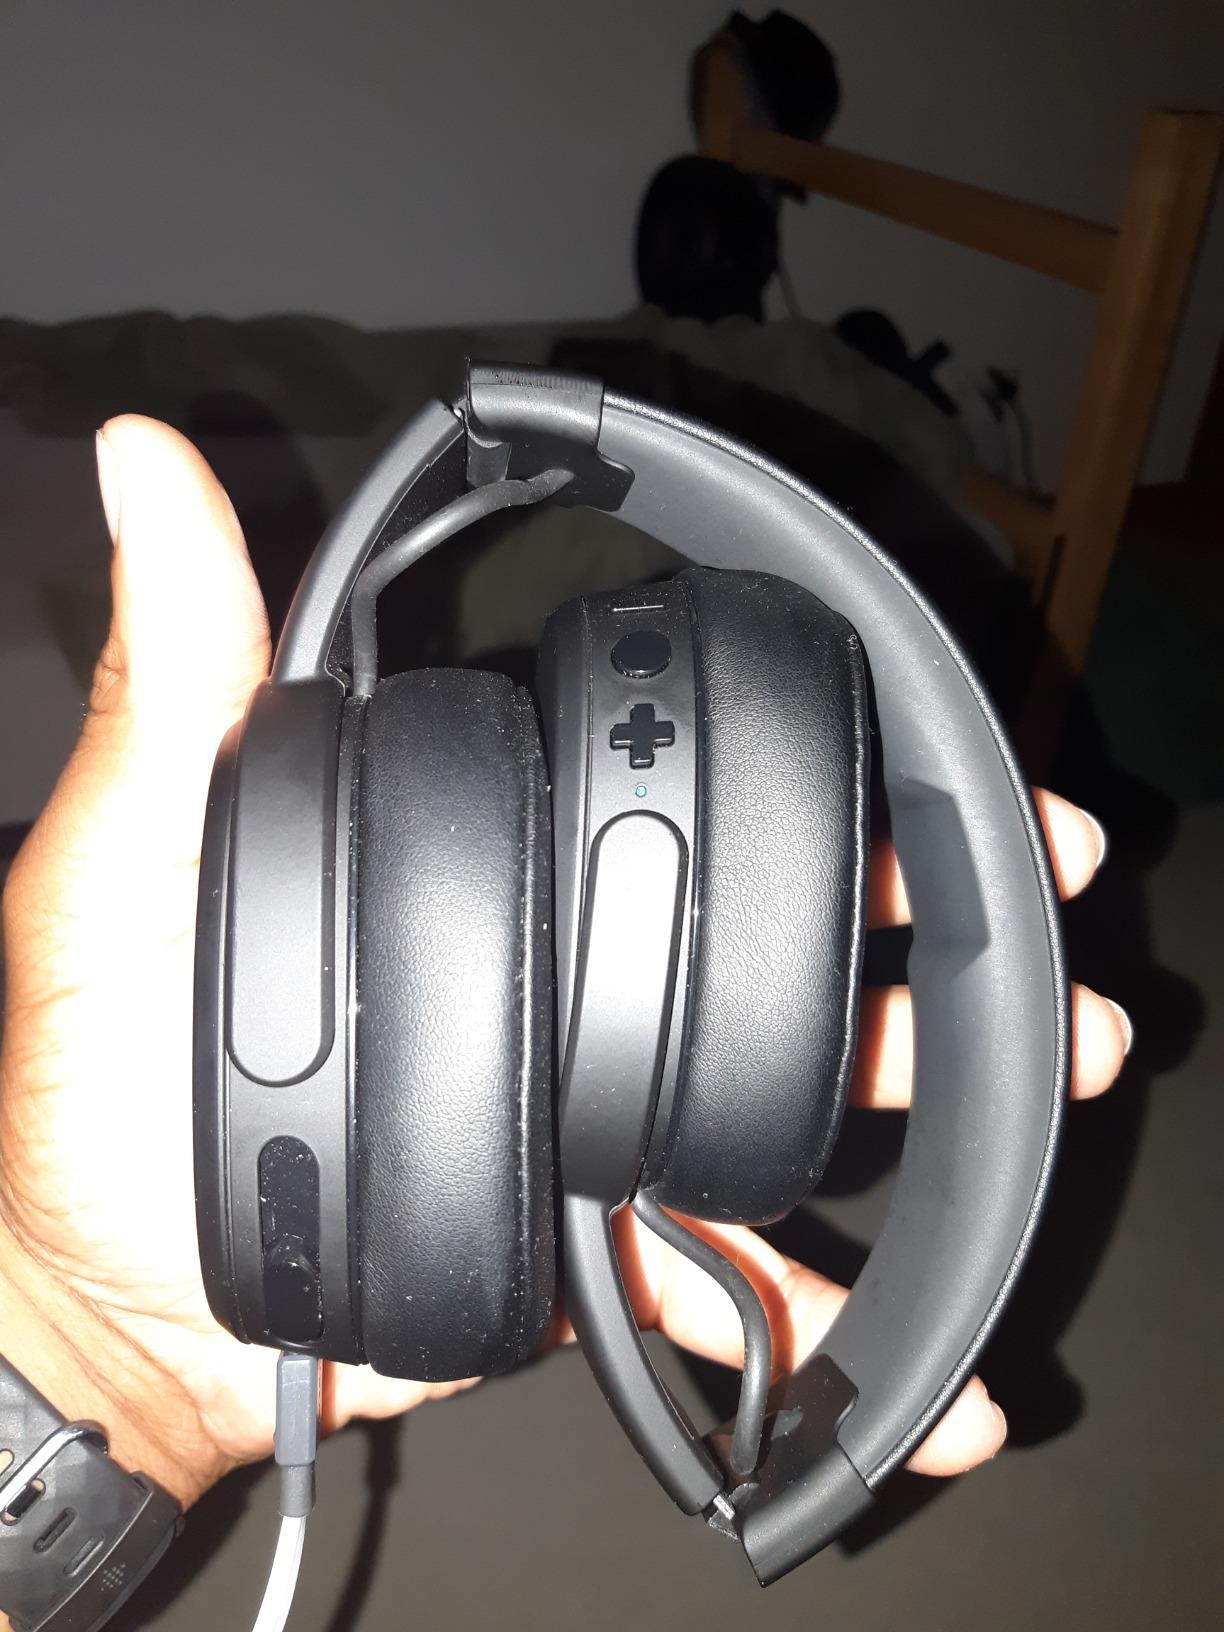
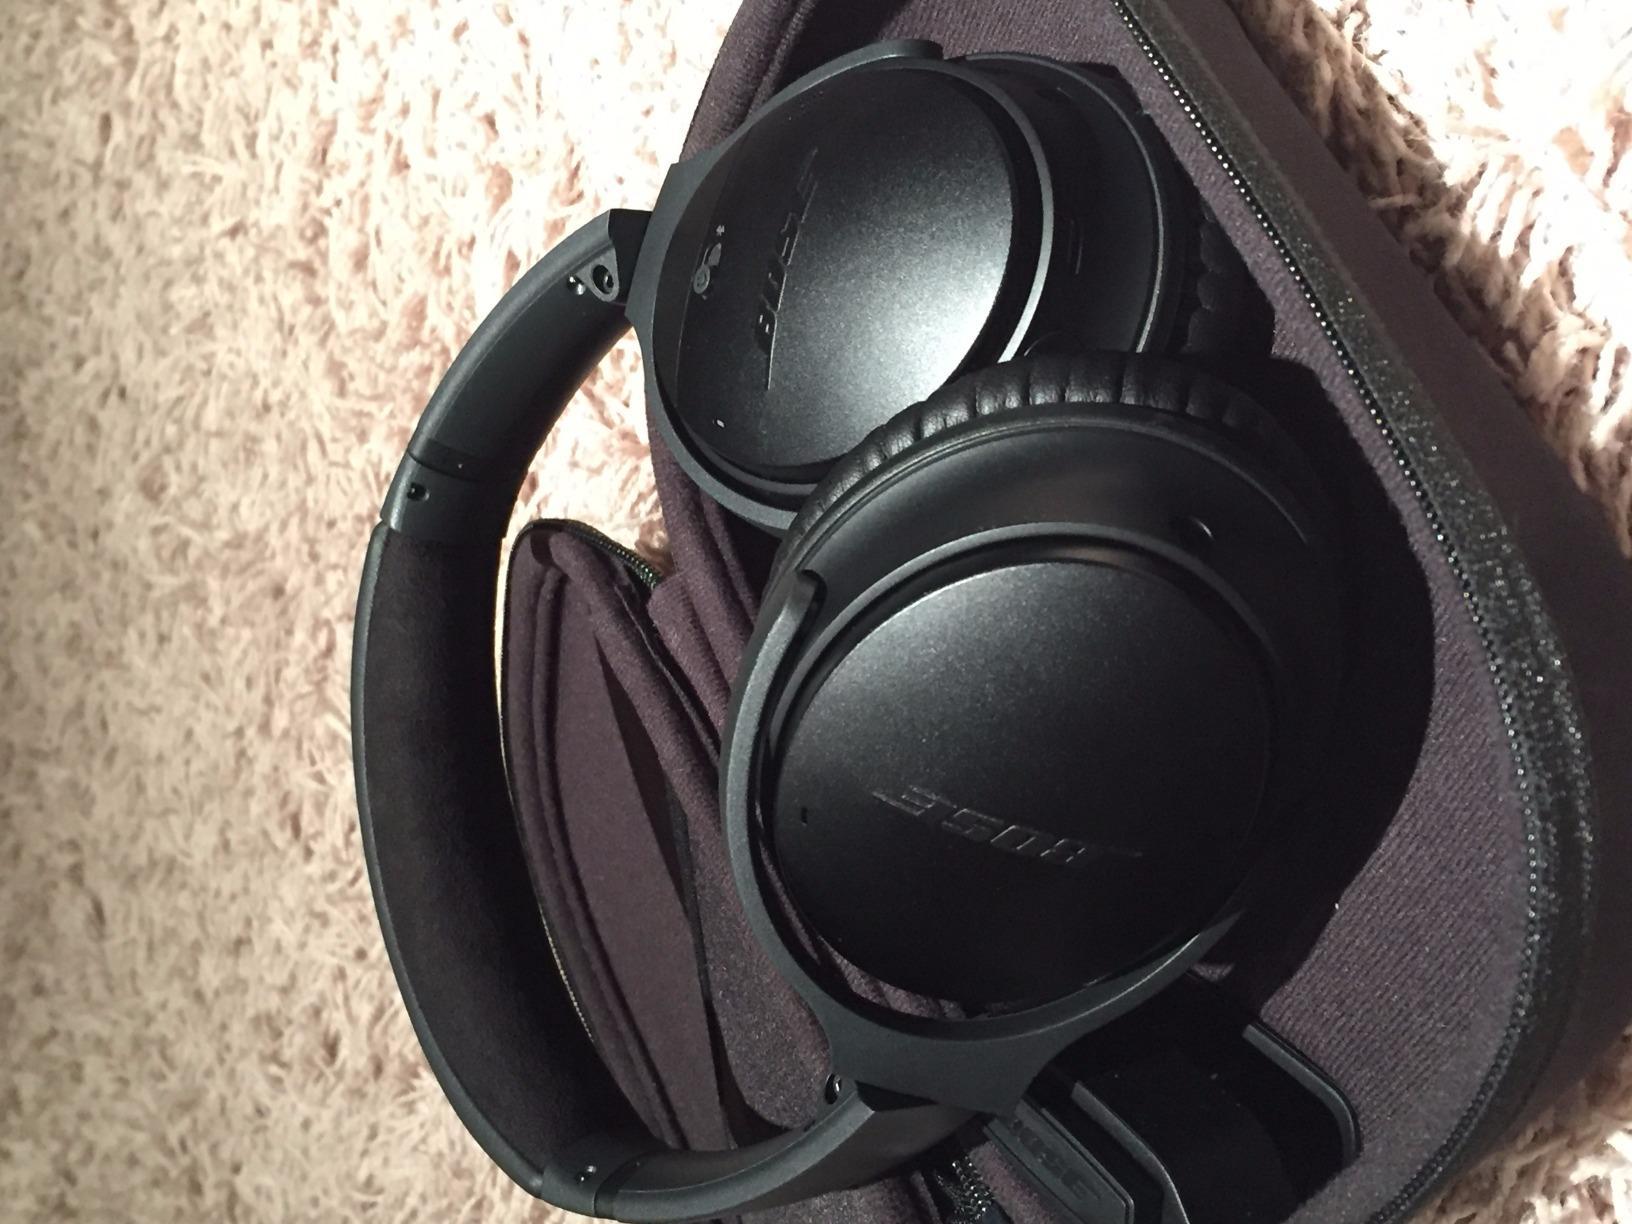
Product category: headphones
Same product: no